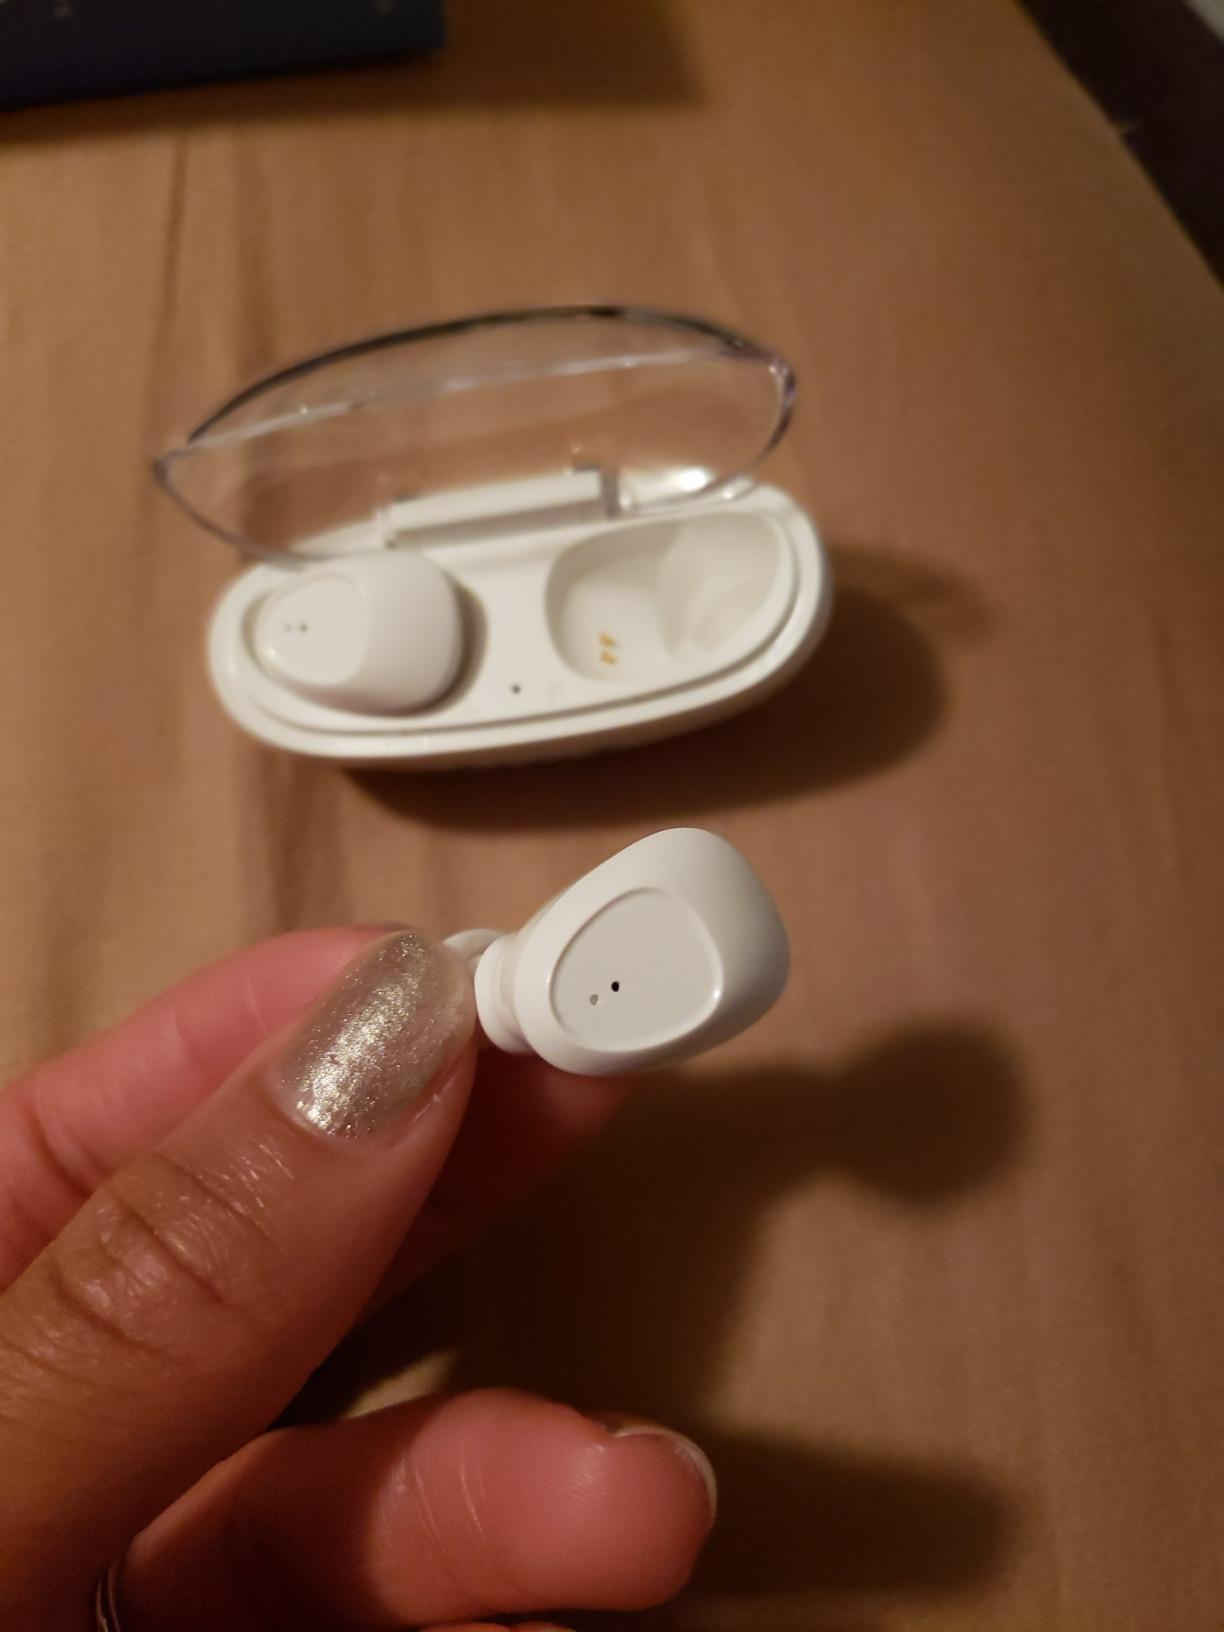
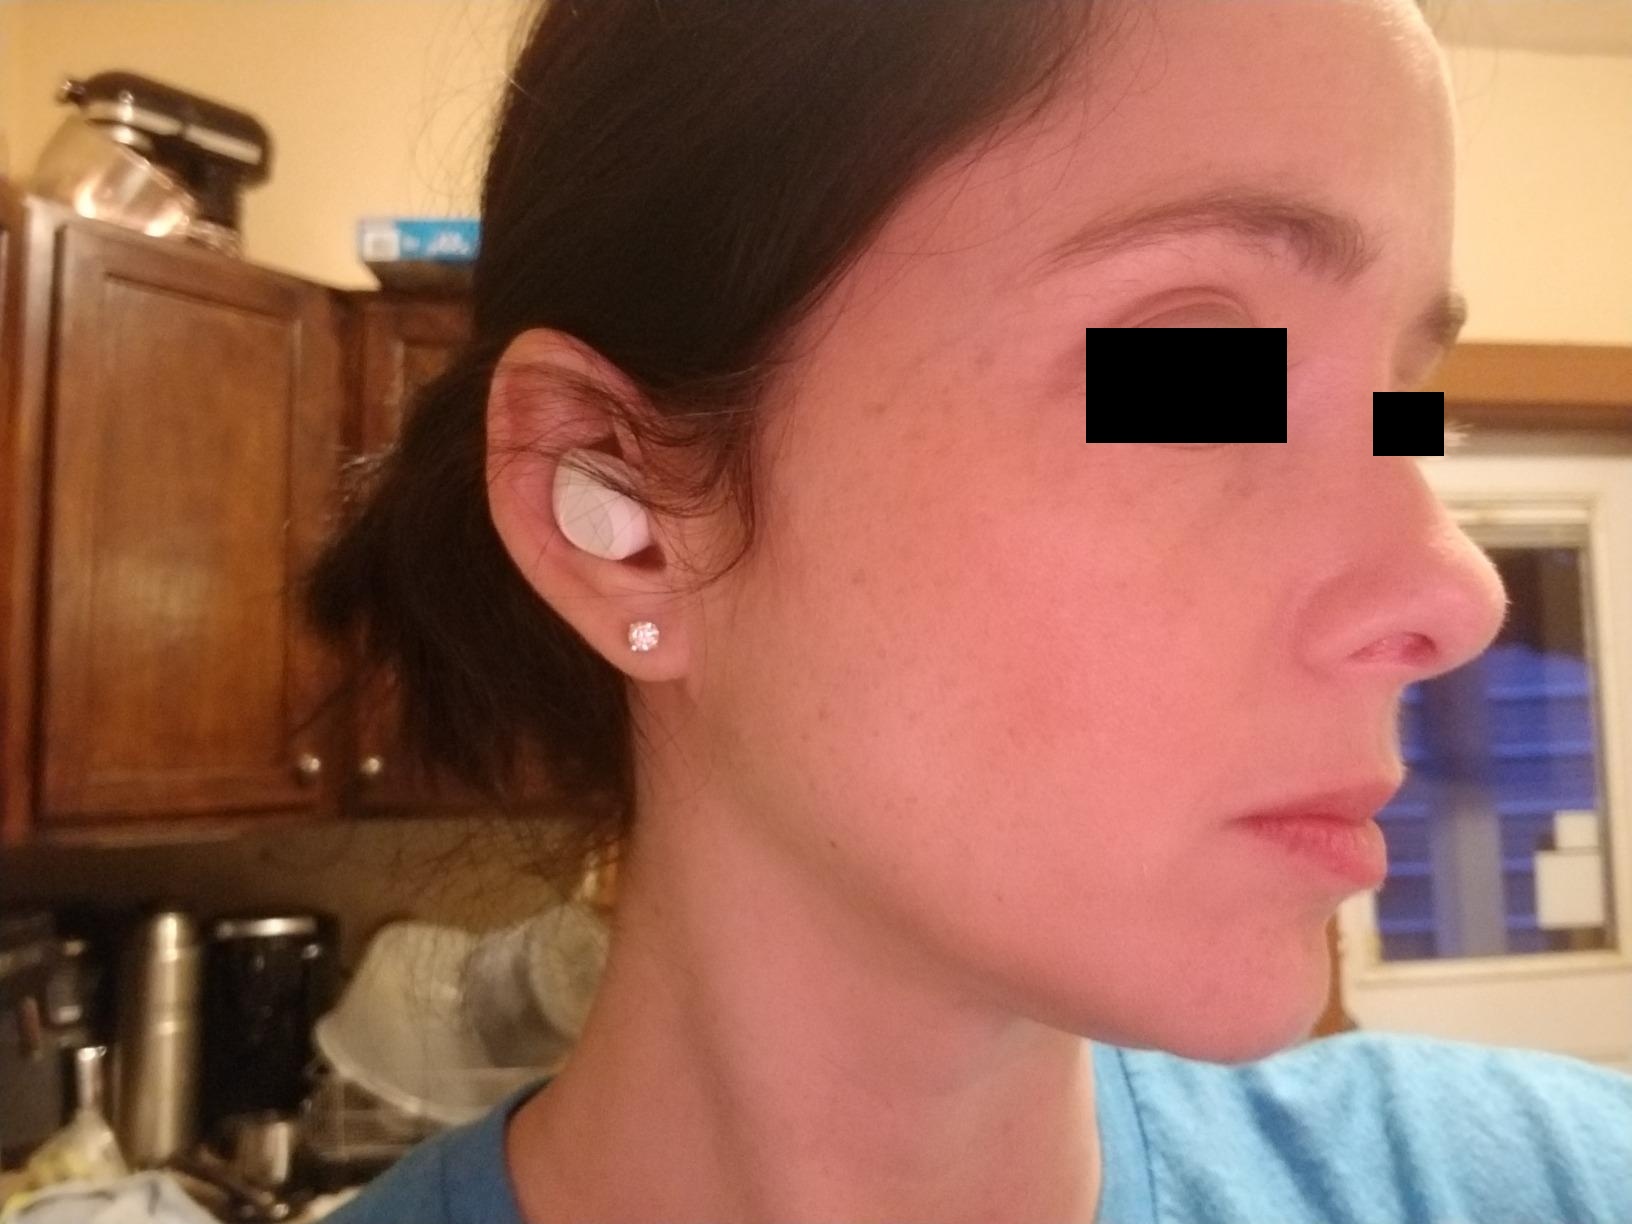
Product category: earbuds
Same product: yes